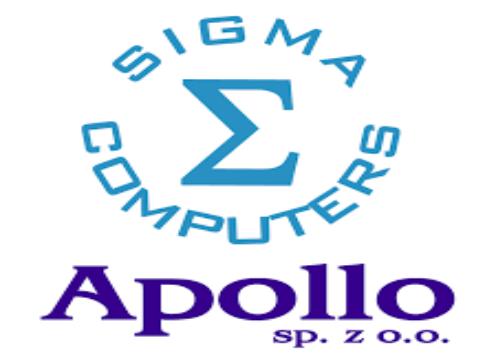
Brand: apollo
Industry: Others